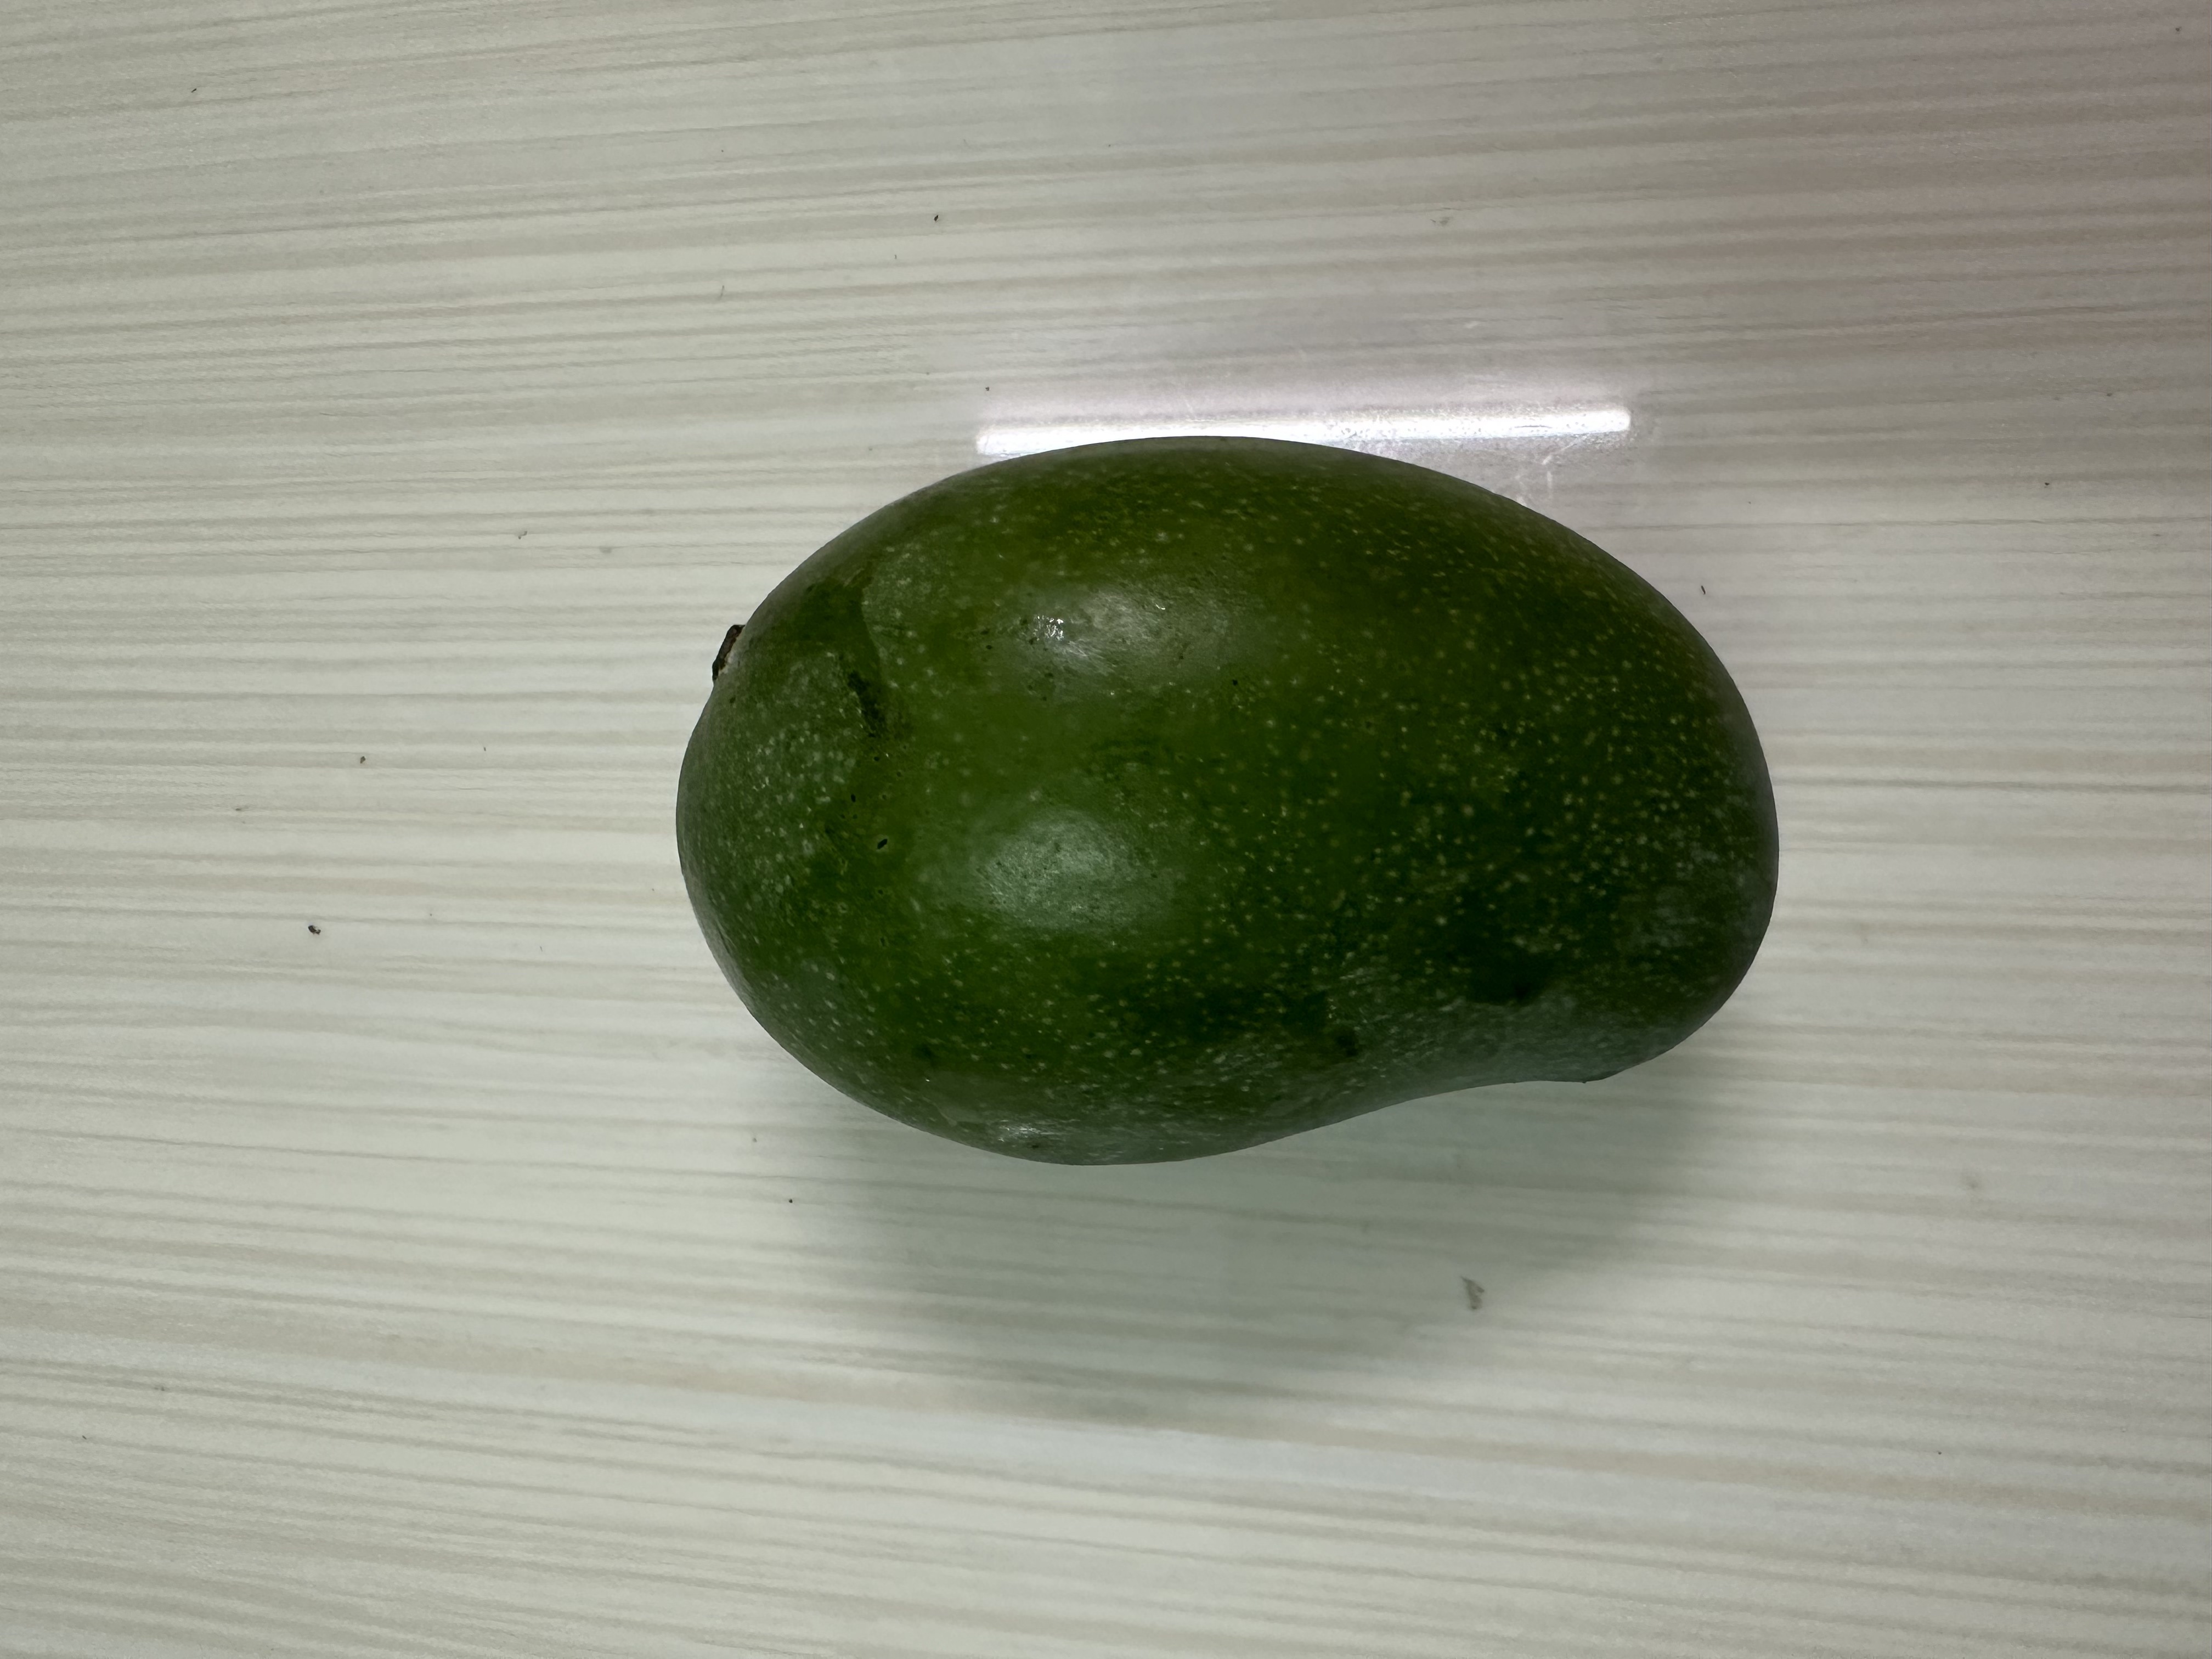
Mango variety: Amrapali